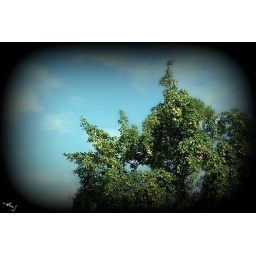
the apple tree in front of our house..!